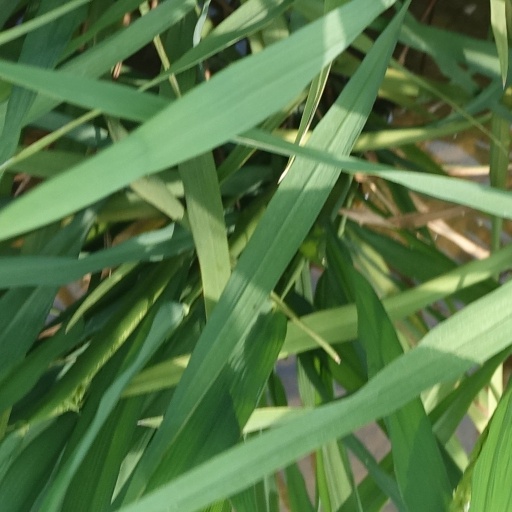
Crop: rice